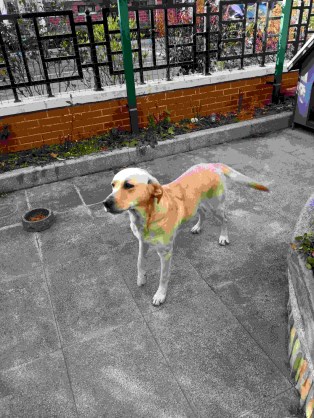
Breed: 3580-n000122-Labrador_retriever